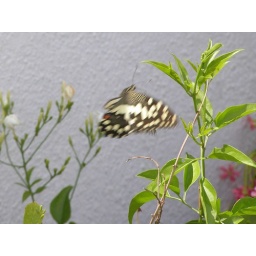
Shot when the butterfly was flying about in the garden.